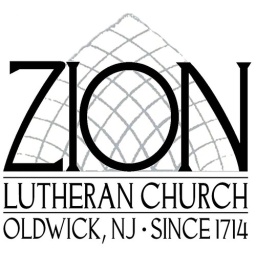
Zion's logo, replicating the arch window over the front doors of the church.